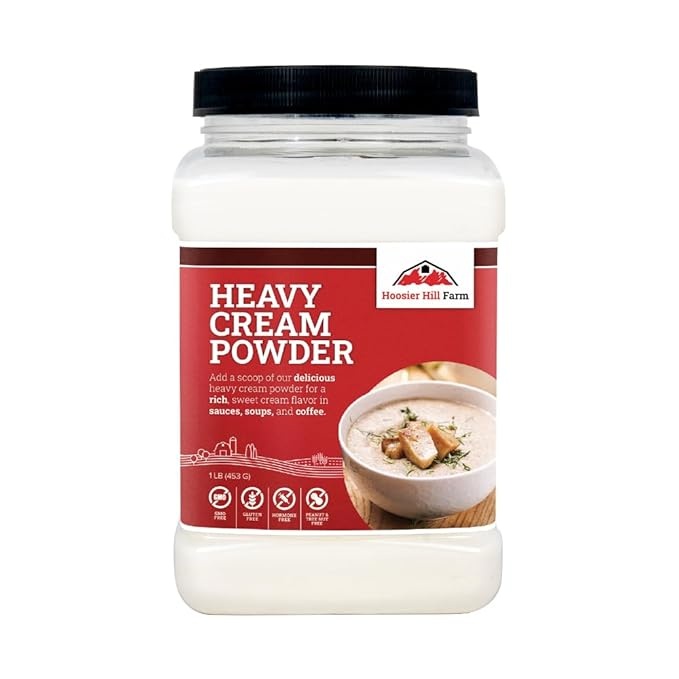
Hoosier Hill Farm Heavy Cream Powder, 1LB (Pack of 1)
About This Both shelf-stable and hormone-free, this dried sweet cream has a 72% butterfat content, which makes it great for adding a rich flavor to recipes without adding moisture! Allergens: Contains Milk. Overview Brand : Hoosier Hill Farm Flavor : Unflavored Item Form : Powder Item Weight : 1 Pounds Item dimensions L x W x H : 3.25 x 3.5 x 5 inches
Brand: HoosierHillFarm
Category: Food, Beverages & Tobacco > Food Items > Dairy Products > Cream > Fresh Cream